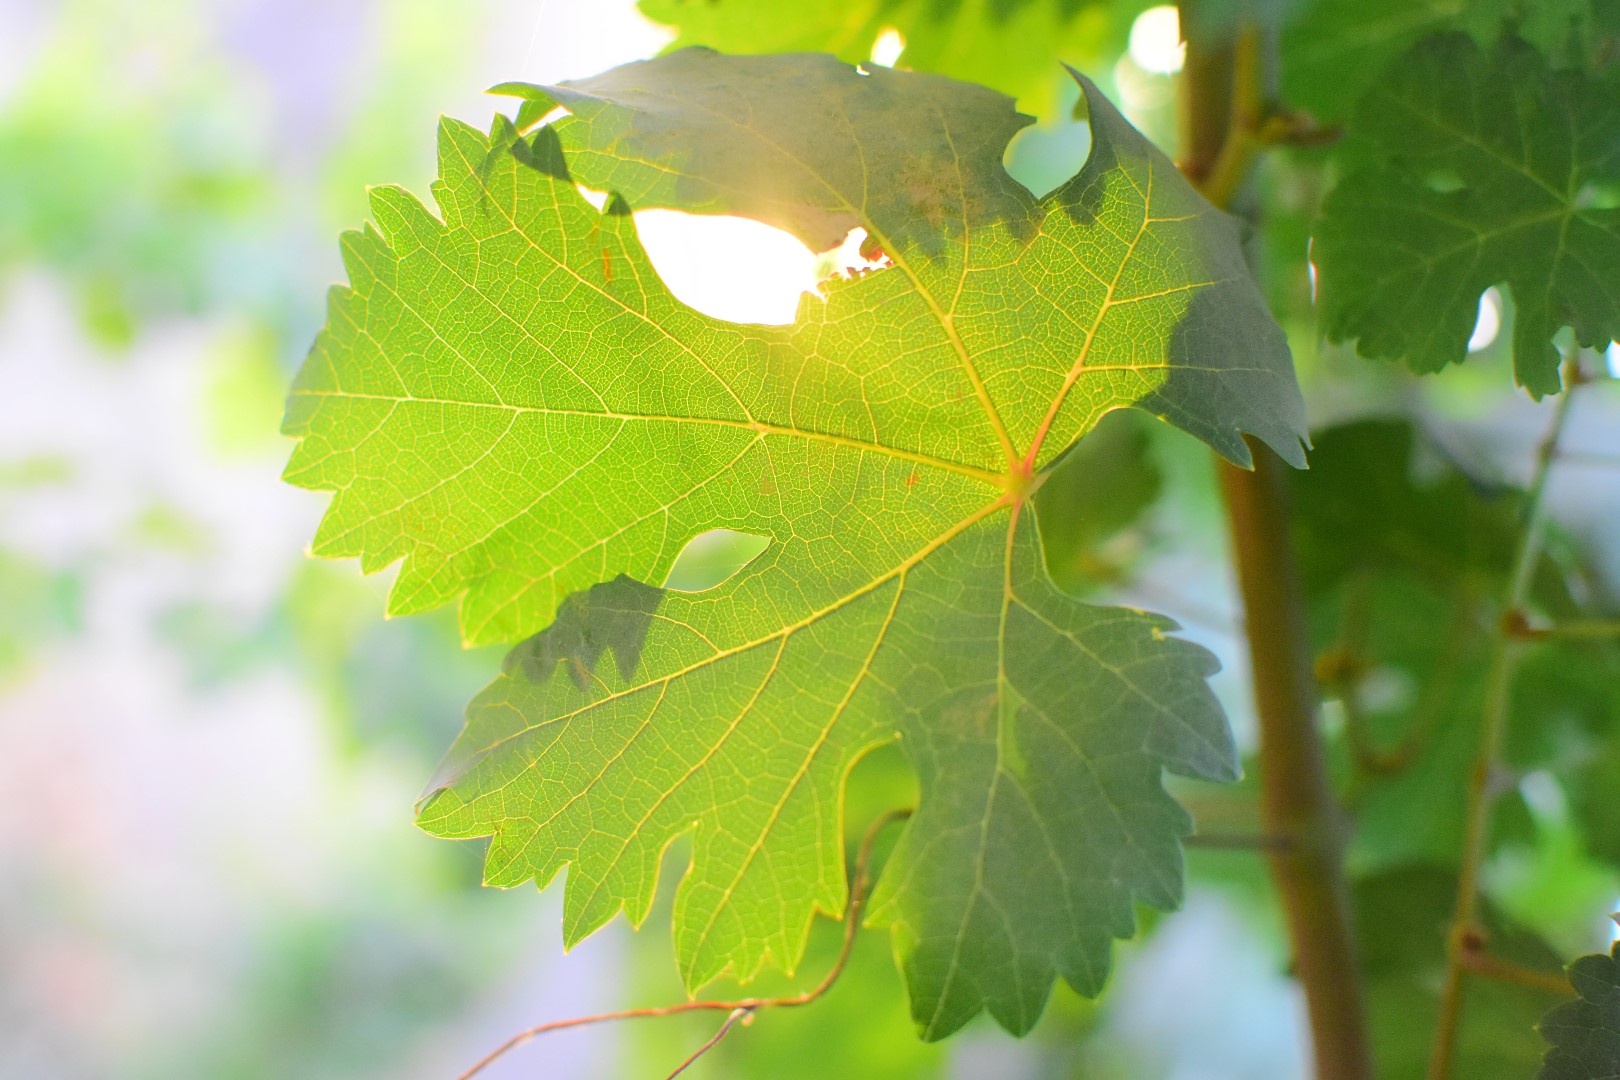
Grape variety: Aswud Balad